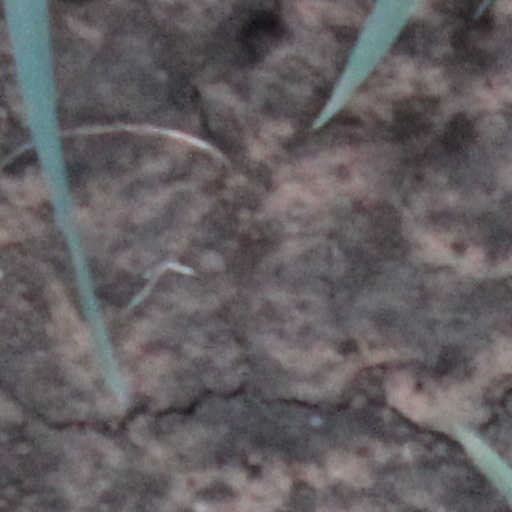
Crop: wheat